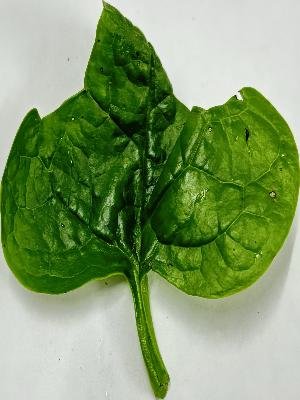
Label: Pest-Damage